WuWA

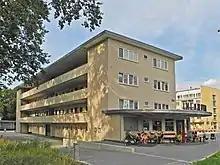
House close to the pergola (2 Tramwajowa Street). As of 2018, it has been refurbished as an info centre and café called INFOWUWA, and is a vibrant meeting place for local Wrocławians.

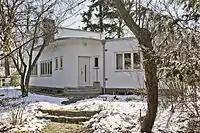
One of the WuWA buildings, Zielonego Dębu street

WuWA ('Workplace and House Exhibition') was a building exhibition held in Breslau, Weimar Republic (today Wrocław, Poland) in 1929.